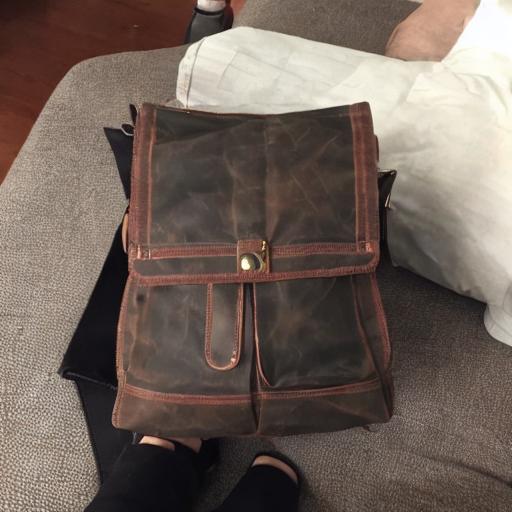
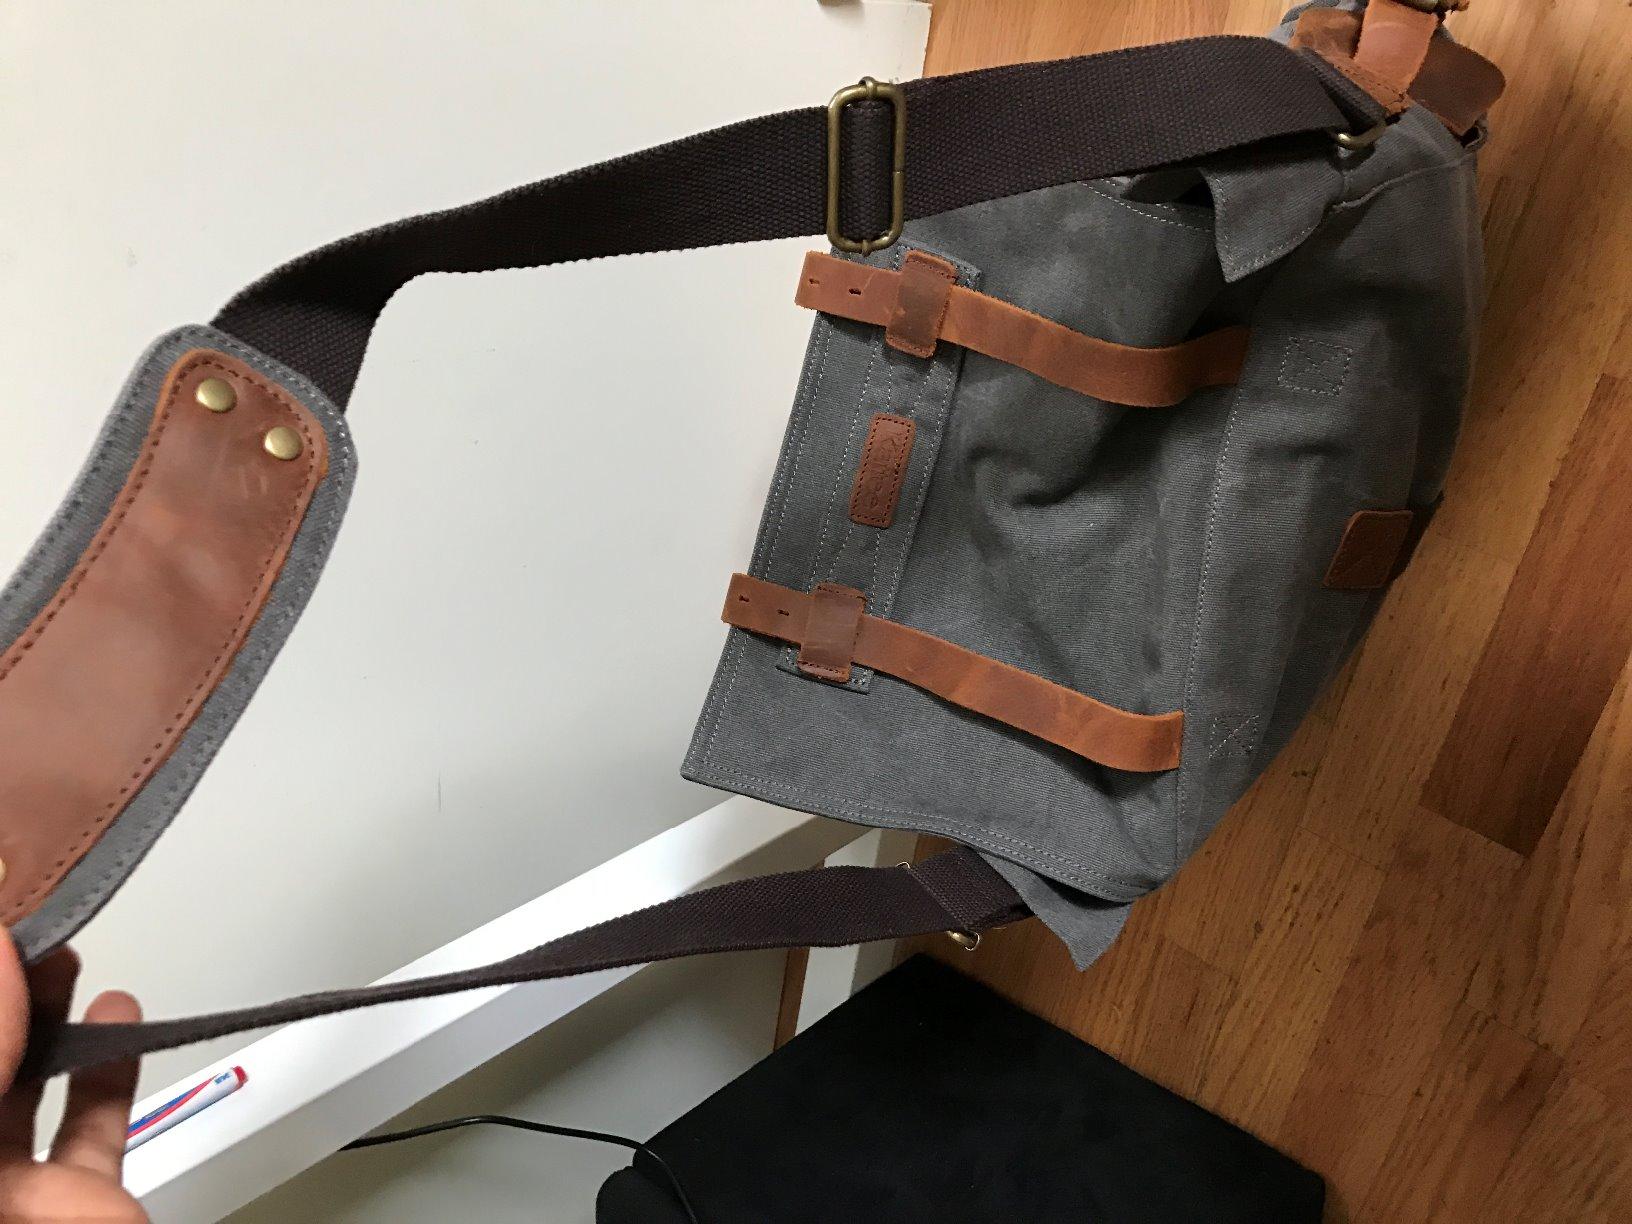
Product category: bag
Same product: no